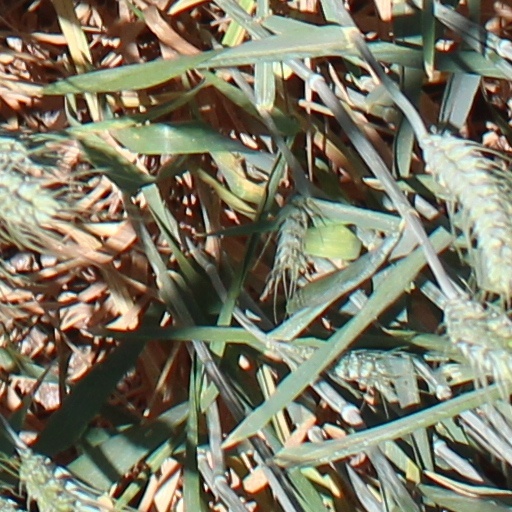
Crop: wheat